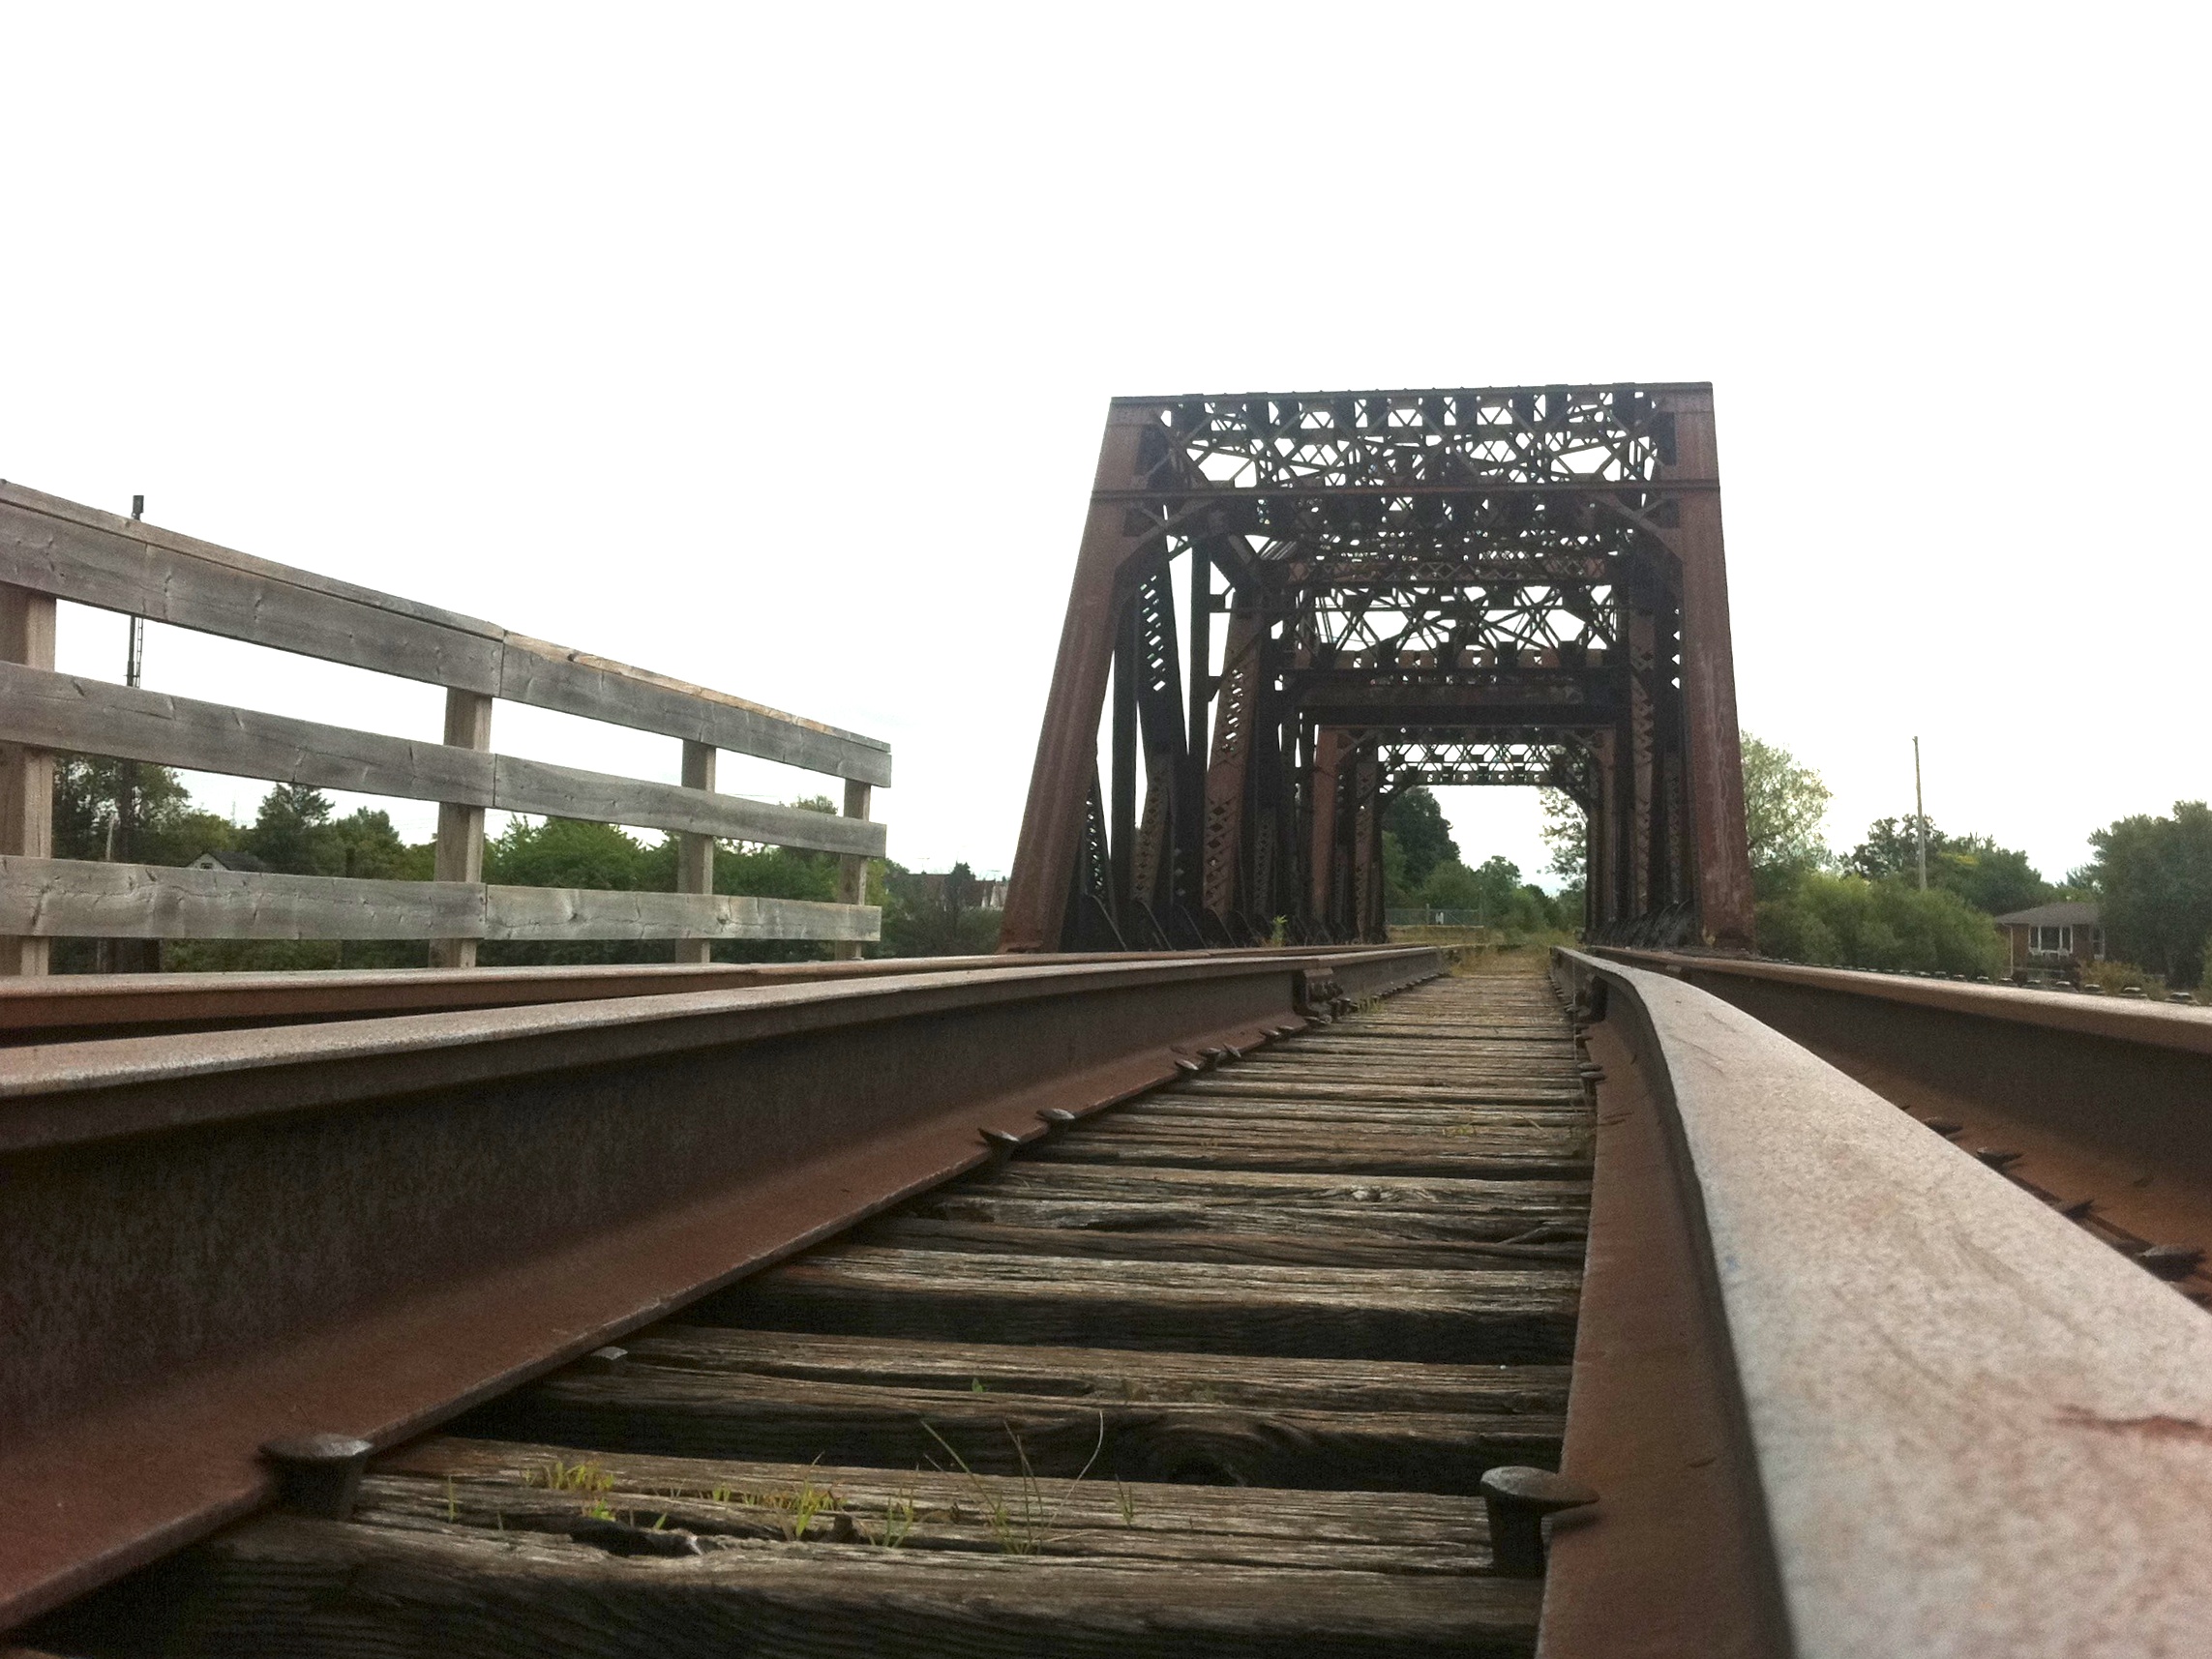
track, bridge, overpass, walkway, transport, waterway, public transport, odyssey, rolling stock, nonbuilding structure